Gloria Vanderbilt

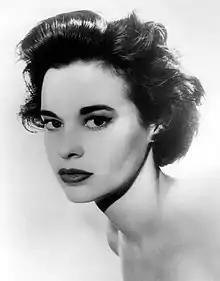
Vanderbilt in 1959

Gloria Laura Vanderbilt (February 20, 1924 – June 17, 2019) was an American artist, author, actress, fashion designer, heiress, and socialite. During the 1930s, she was the subject of a high-profile child custody trial in which her mother, Gloria Morgan Vanderbilt, and her paternal aunt, Gertrude Vanderbilt Whitney, each sought custody of her and control over her trust fund. Called the "trial of the century" by the press, the court proceedings were the subject of wide and sensational press coverage, due to the wealth and prominence of the involved parties and the scandalous evidence presented to support Whitney's claim that Gloria Morgan Vanderbilt was an unfit parent.